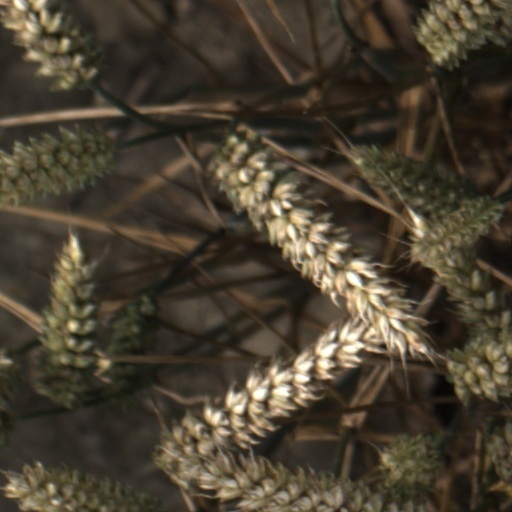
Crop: wheat